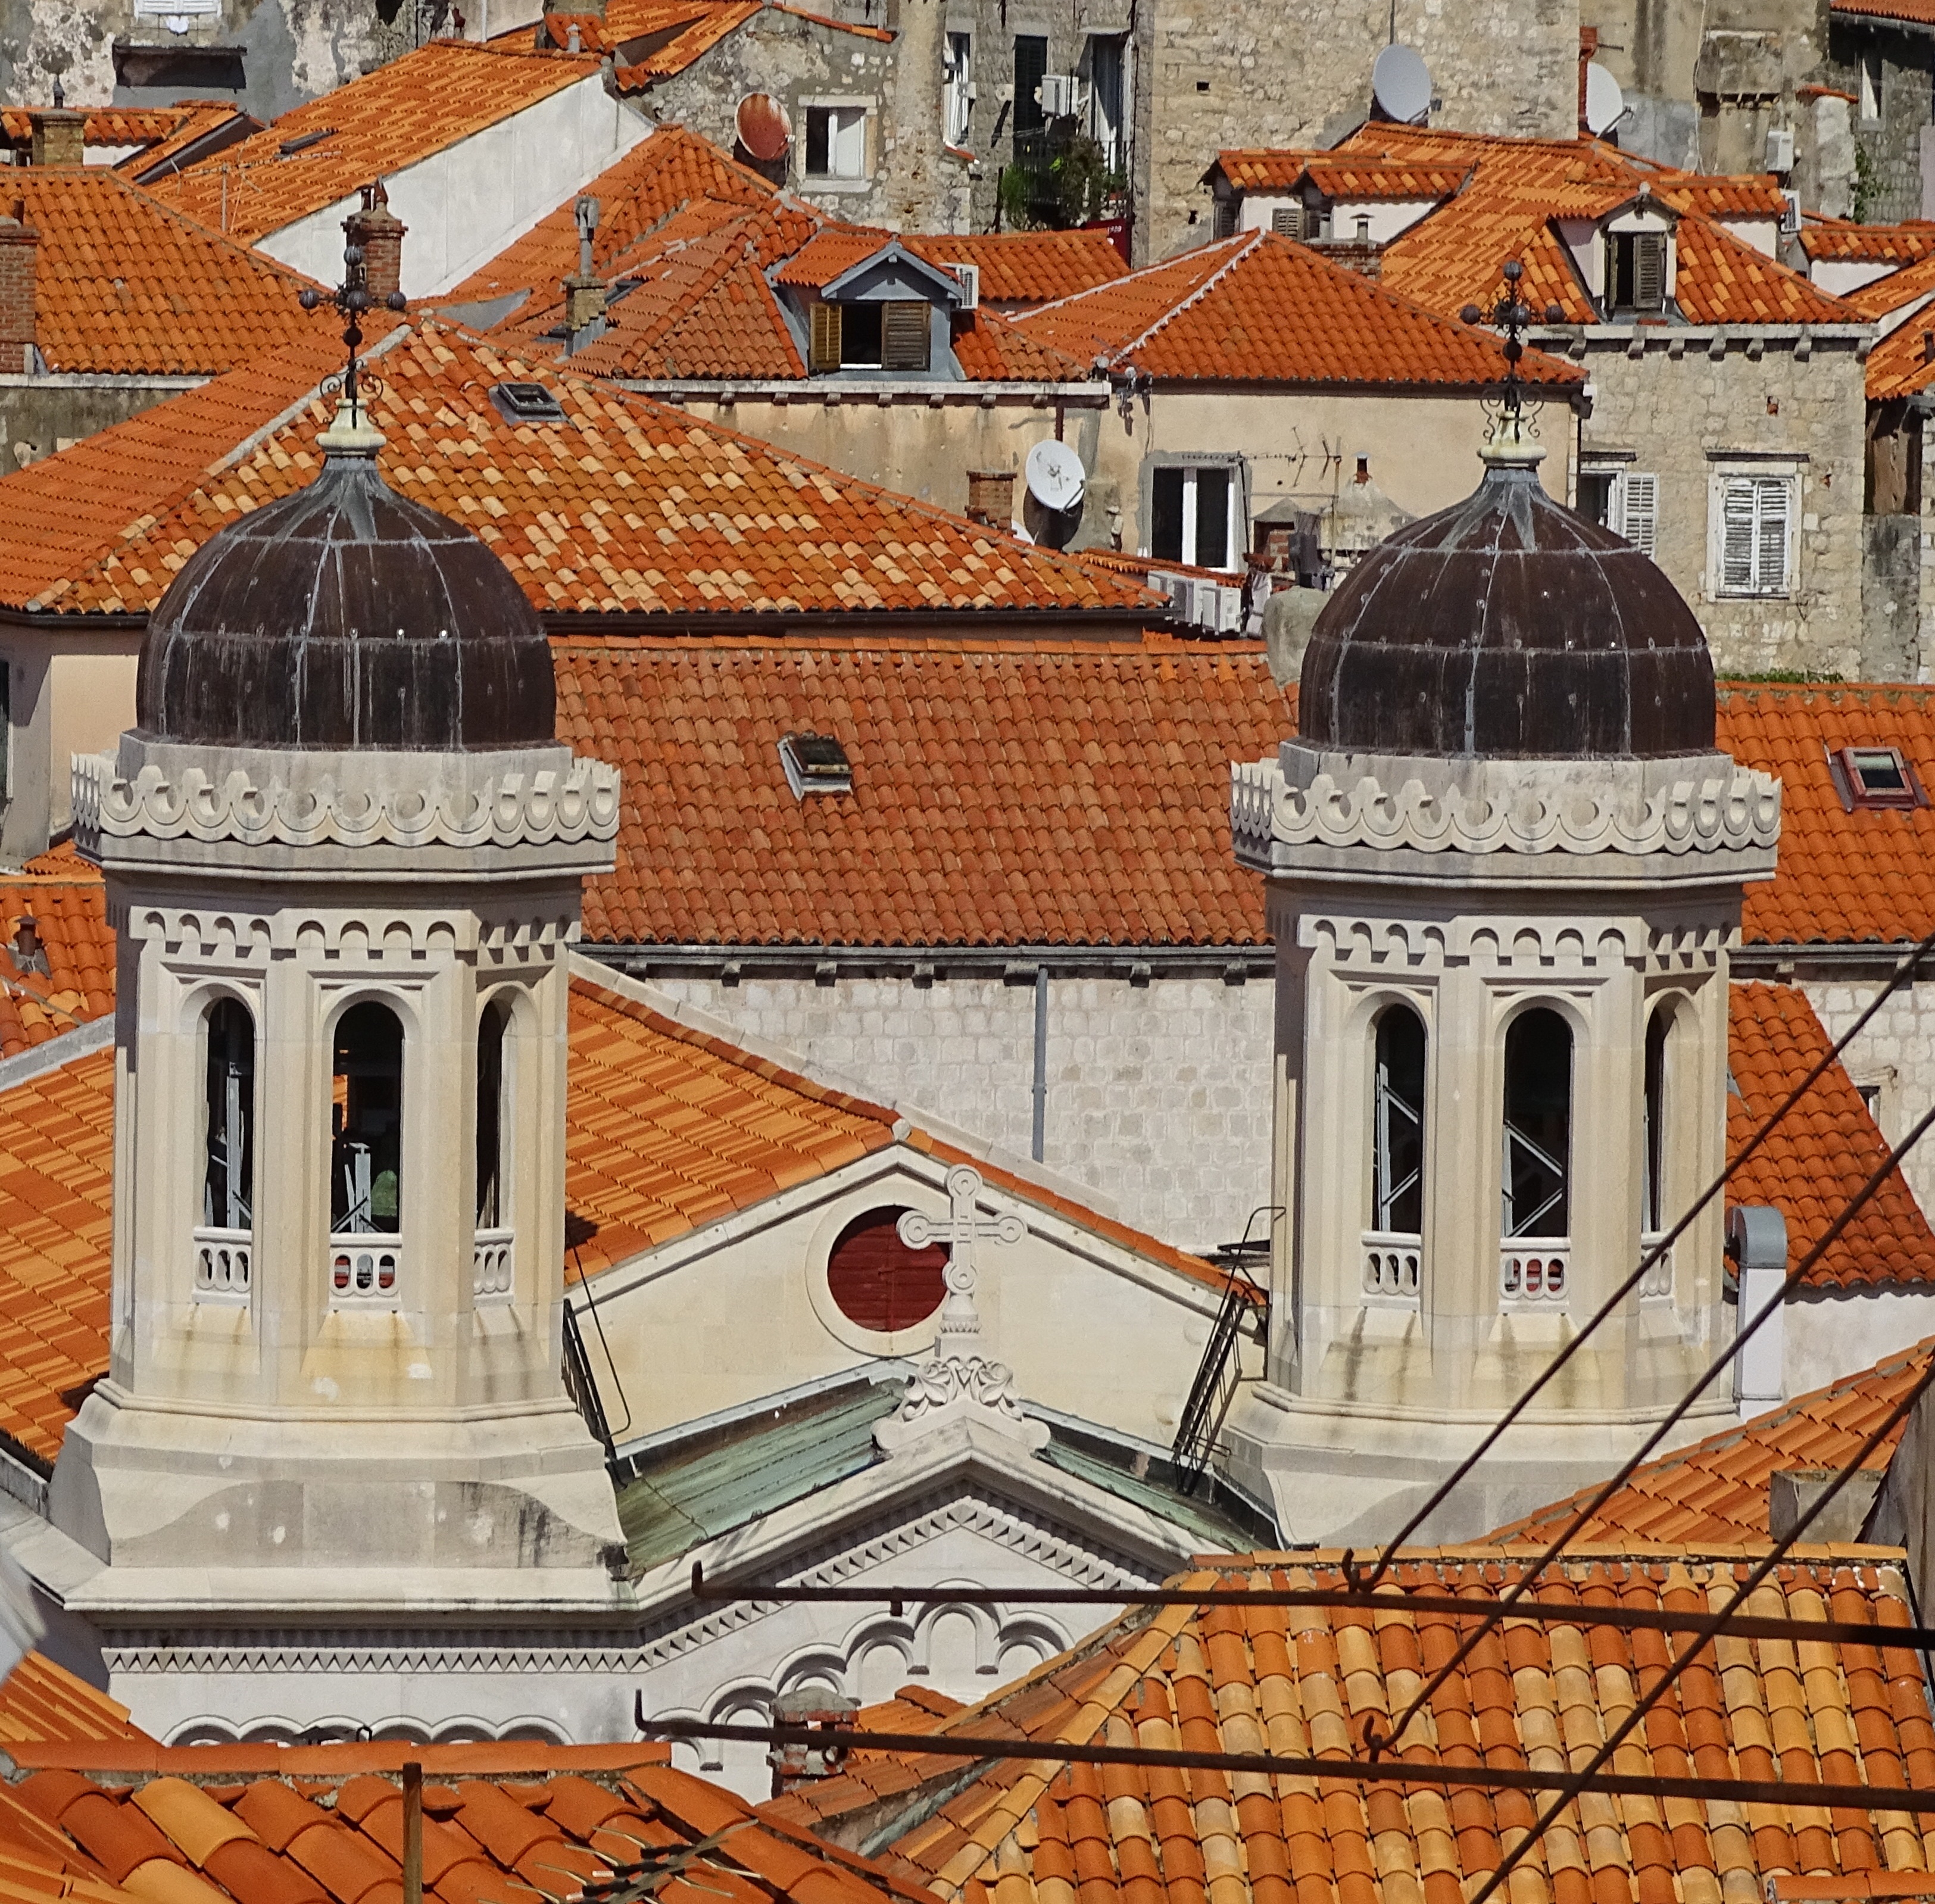
architecture, house, town, building, city, cityscape, europe, couple, landmark, facade, tile, church, place of worship, croatia, dubrovnik, synagogue, dome, historically, roofs, neighbourhood, ancient history